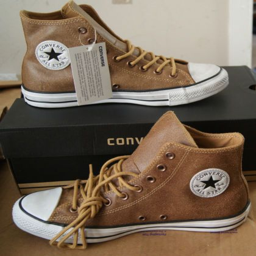
i want these in my size !